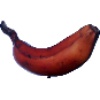
Label: red_banana